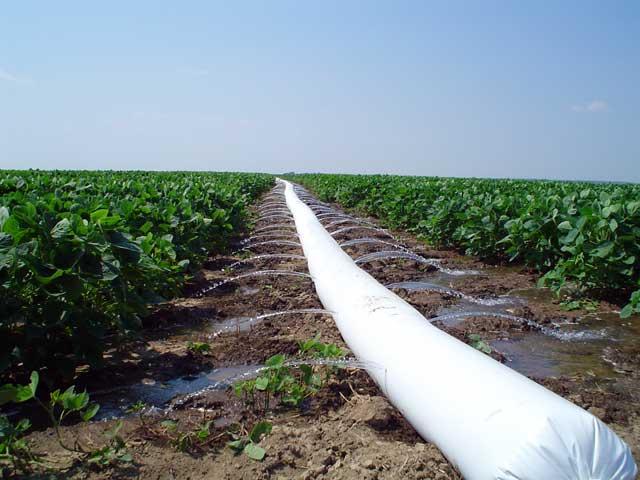
Shamba kubwa lililolimwa na kupandwa mimea yenye rangi ya kijani, huku katikati kukiwa kumepitishwa bomba refu jeupe, ambalo limetobolewa na linatoa maji, ambayo yanatumika katika umwagiliaji wa mimea hiyo hapo shambani.